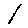
Label: 1